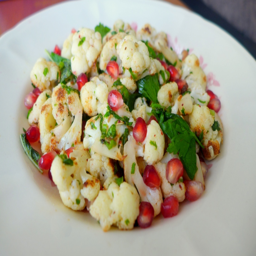
another view of the salad